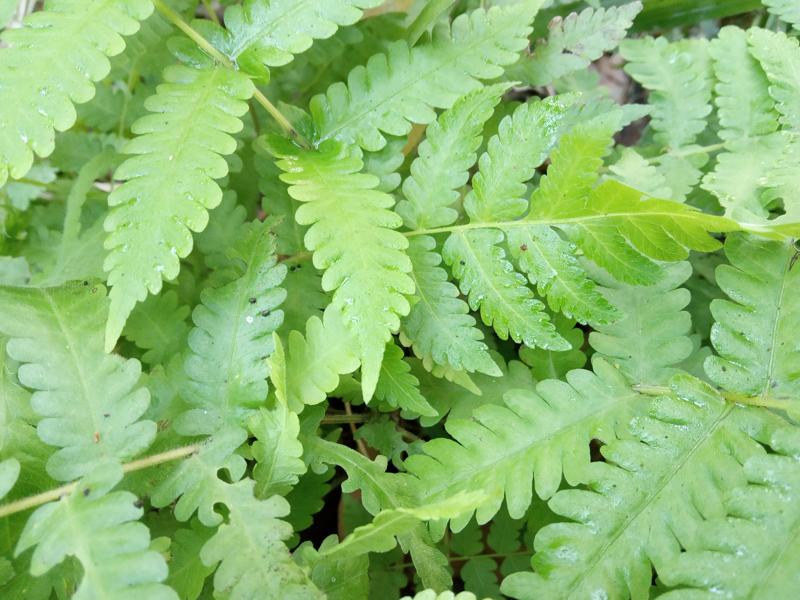
Weed species: Pteris vittata